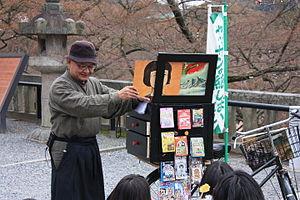
Allen Say, né James Allen Koichi Moriwaki Seii à Yokohama en 1937, est un auteur et illustrateur américain, d'origine japonaise.